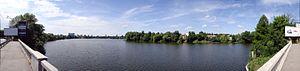
Le Lacul Floreasca est un lac artificiel de Bucarest, d'une surface de 70 ha, une longueur de 3 km, une largeur entre 100 et 800 mètres et une profondeur de 1 à 5 m pour une volume de 1.600,000 m³ et un débit de 2,5 m/s.